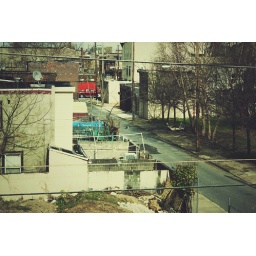
I love the little black and white cat sitting in the middle of the street